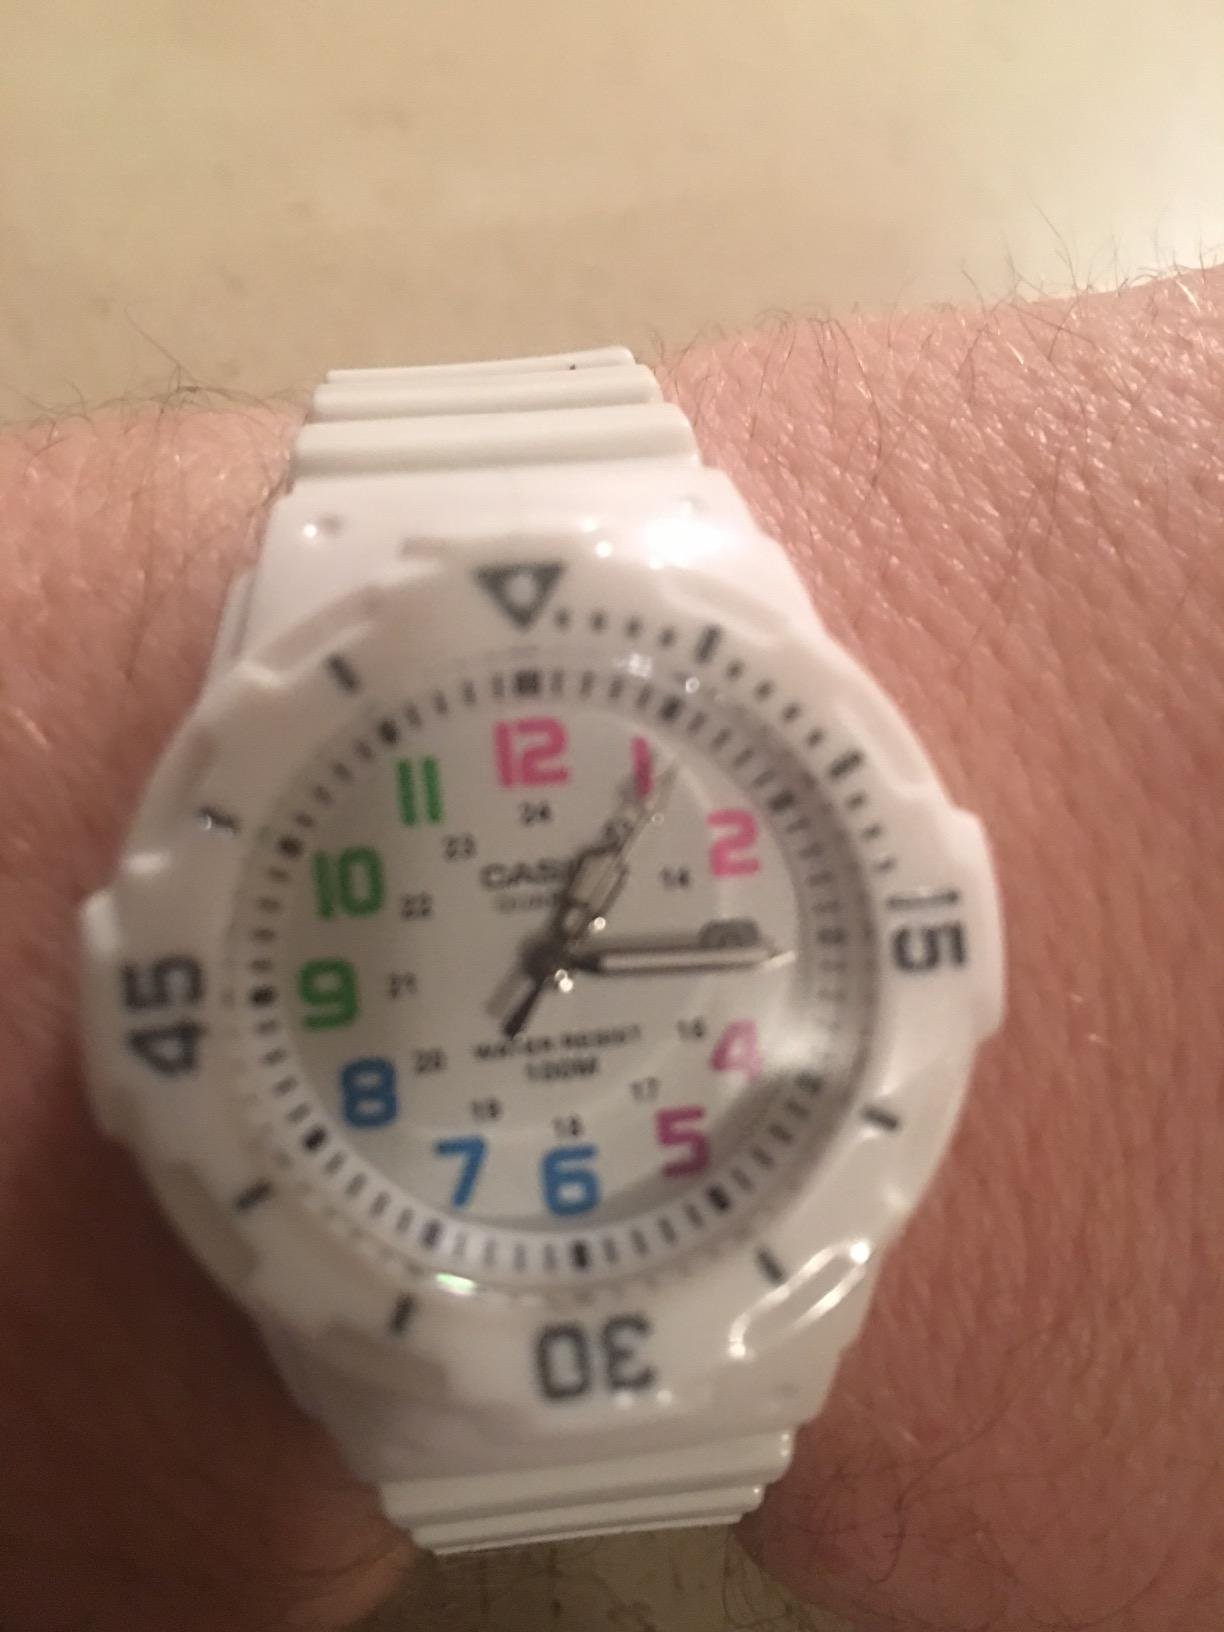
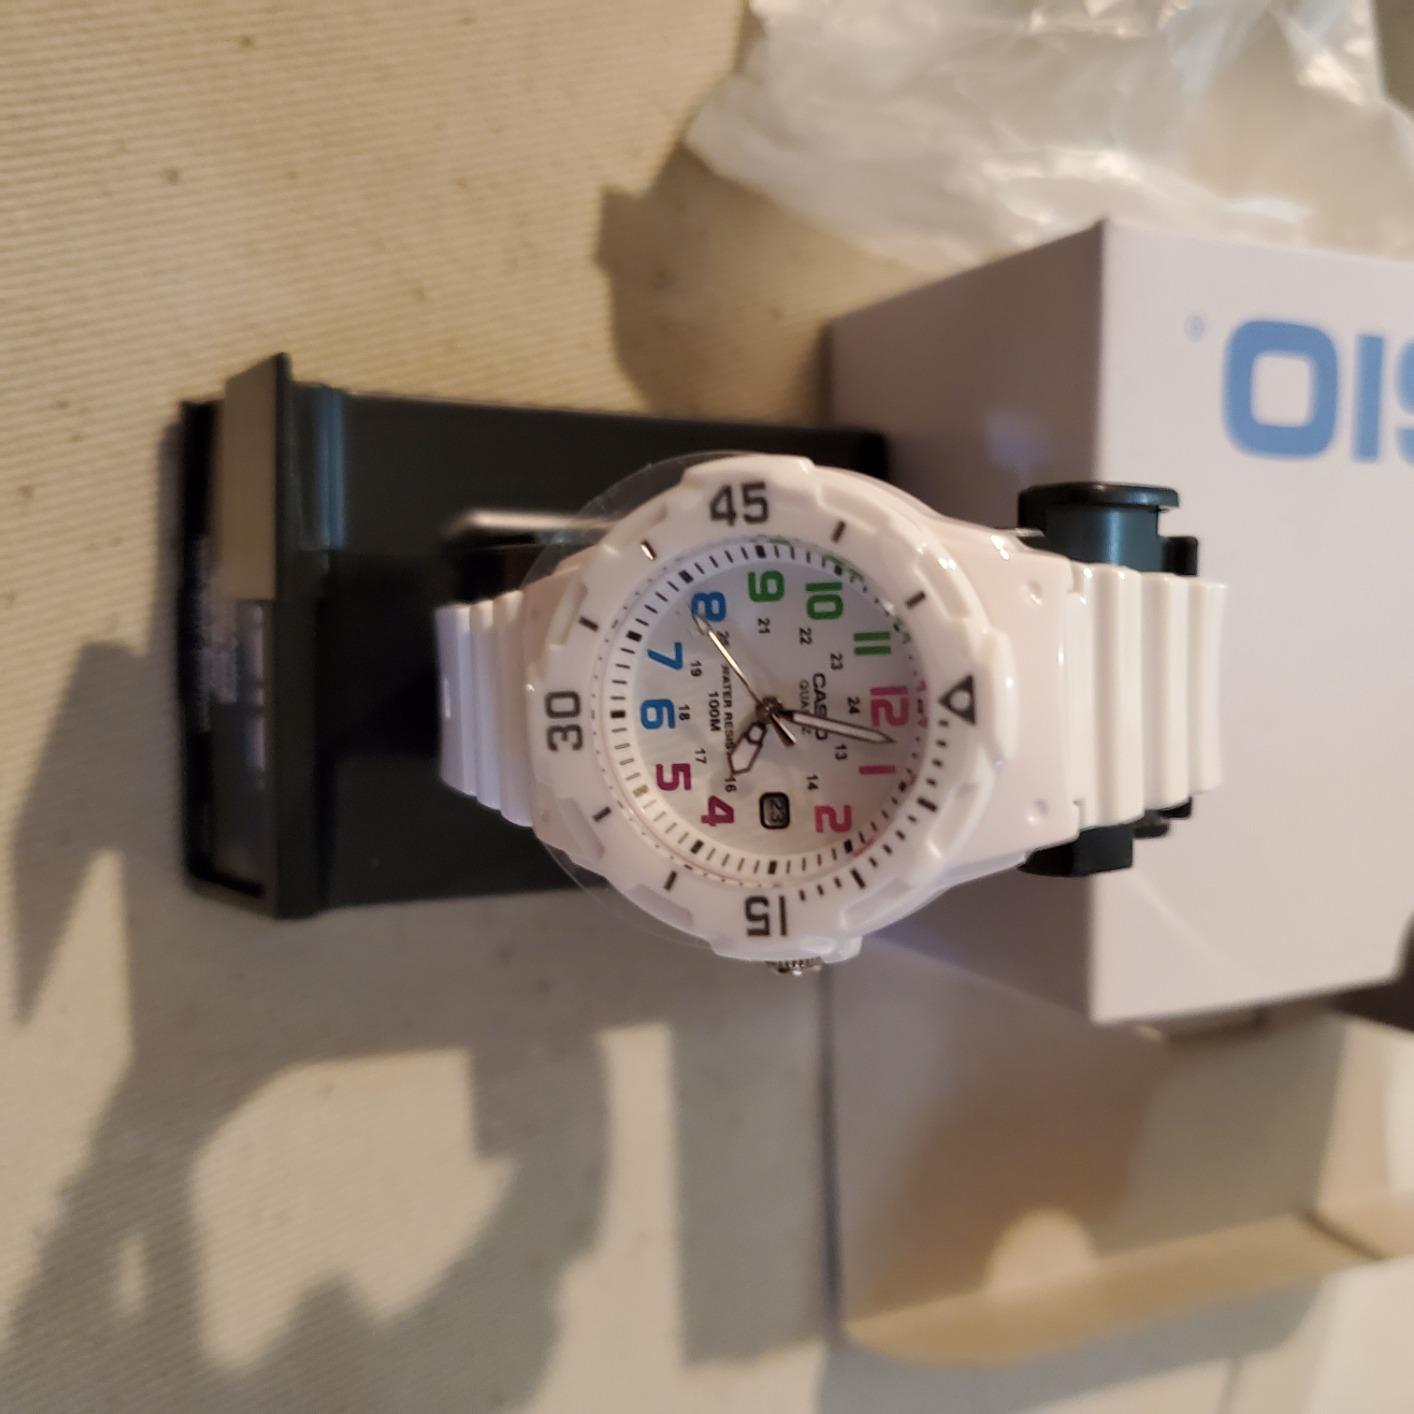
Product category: accessories_watch
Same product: yes